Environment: real
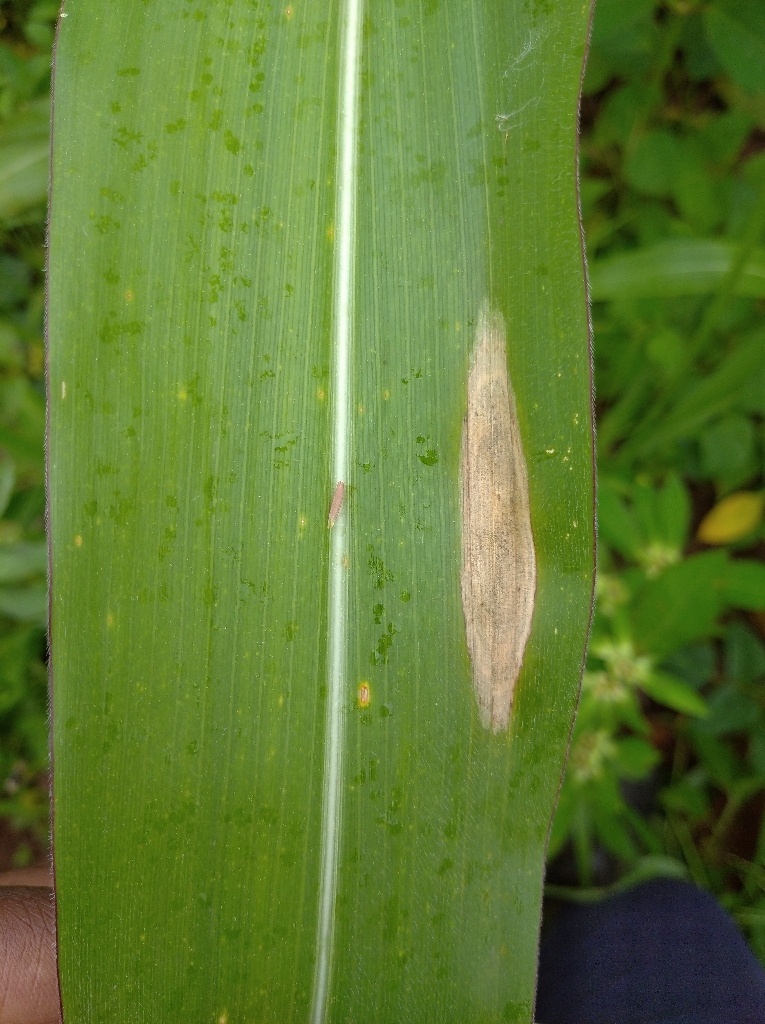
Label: northern_corn_leaf_blight